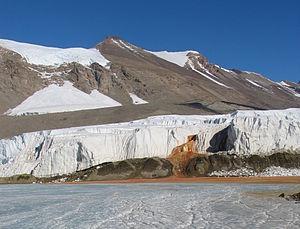
Les Blood Falls – littéralement, « cascades de sang » – sont une coulée d'oxyde de fer en marge du glacier Taylor, dans les vallées sèches de McMurdo, en terre Victoria, dans l'Antarctique oriental.